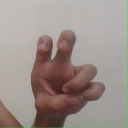
अक्षर: छ